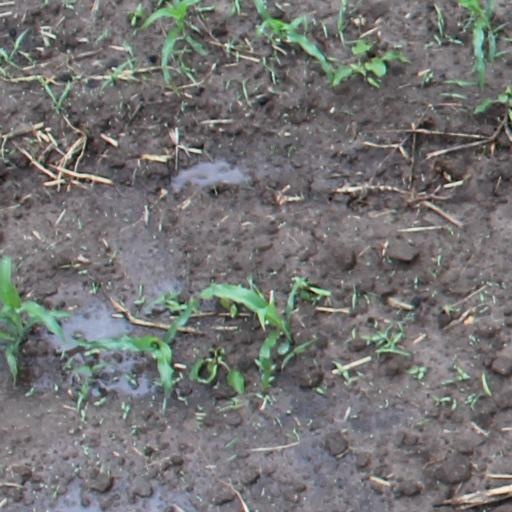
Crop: maize; corn